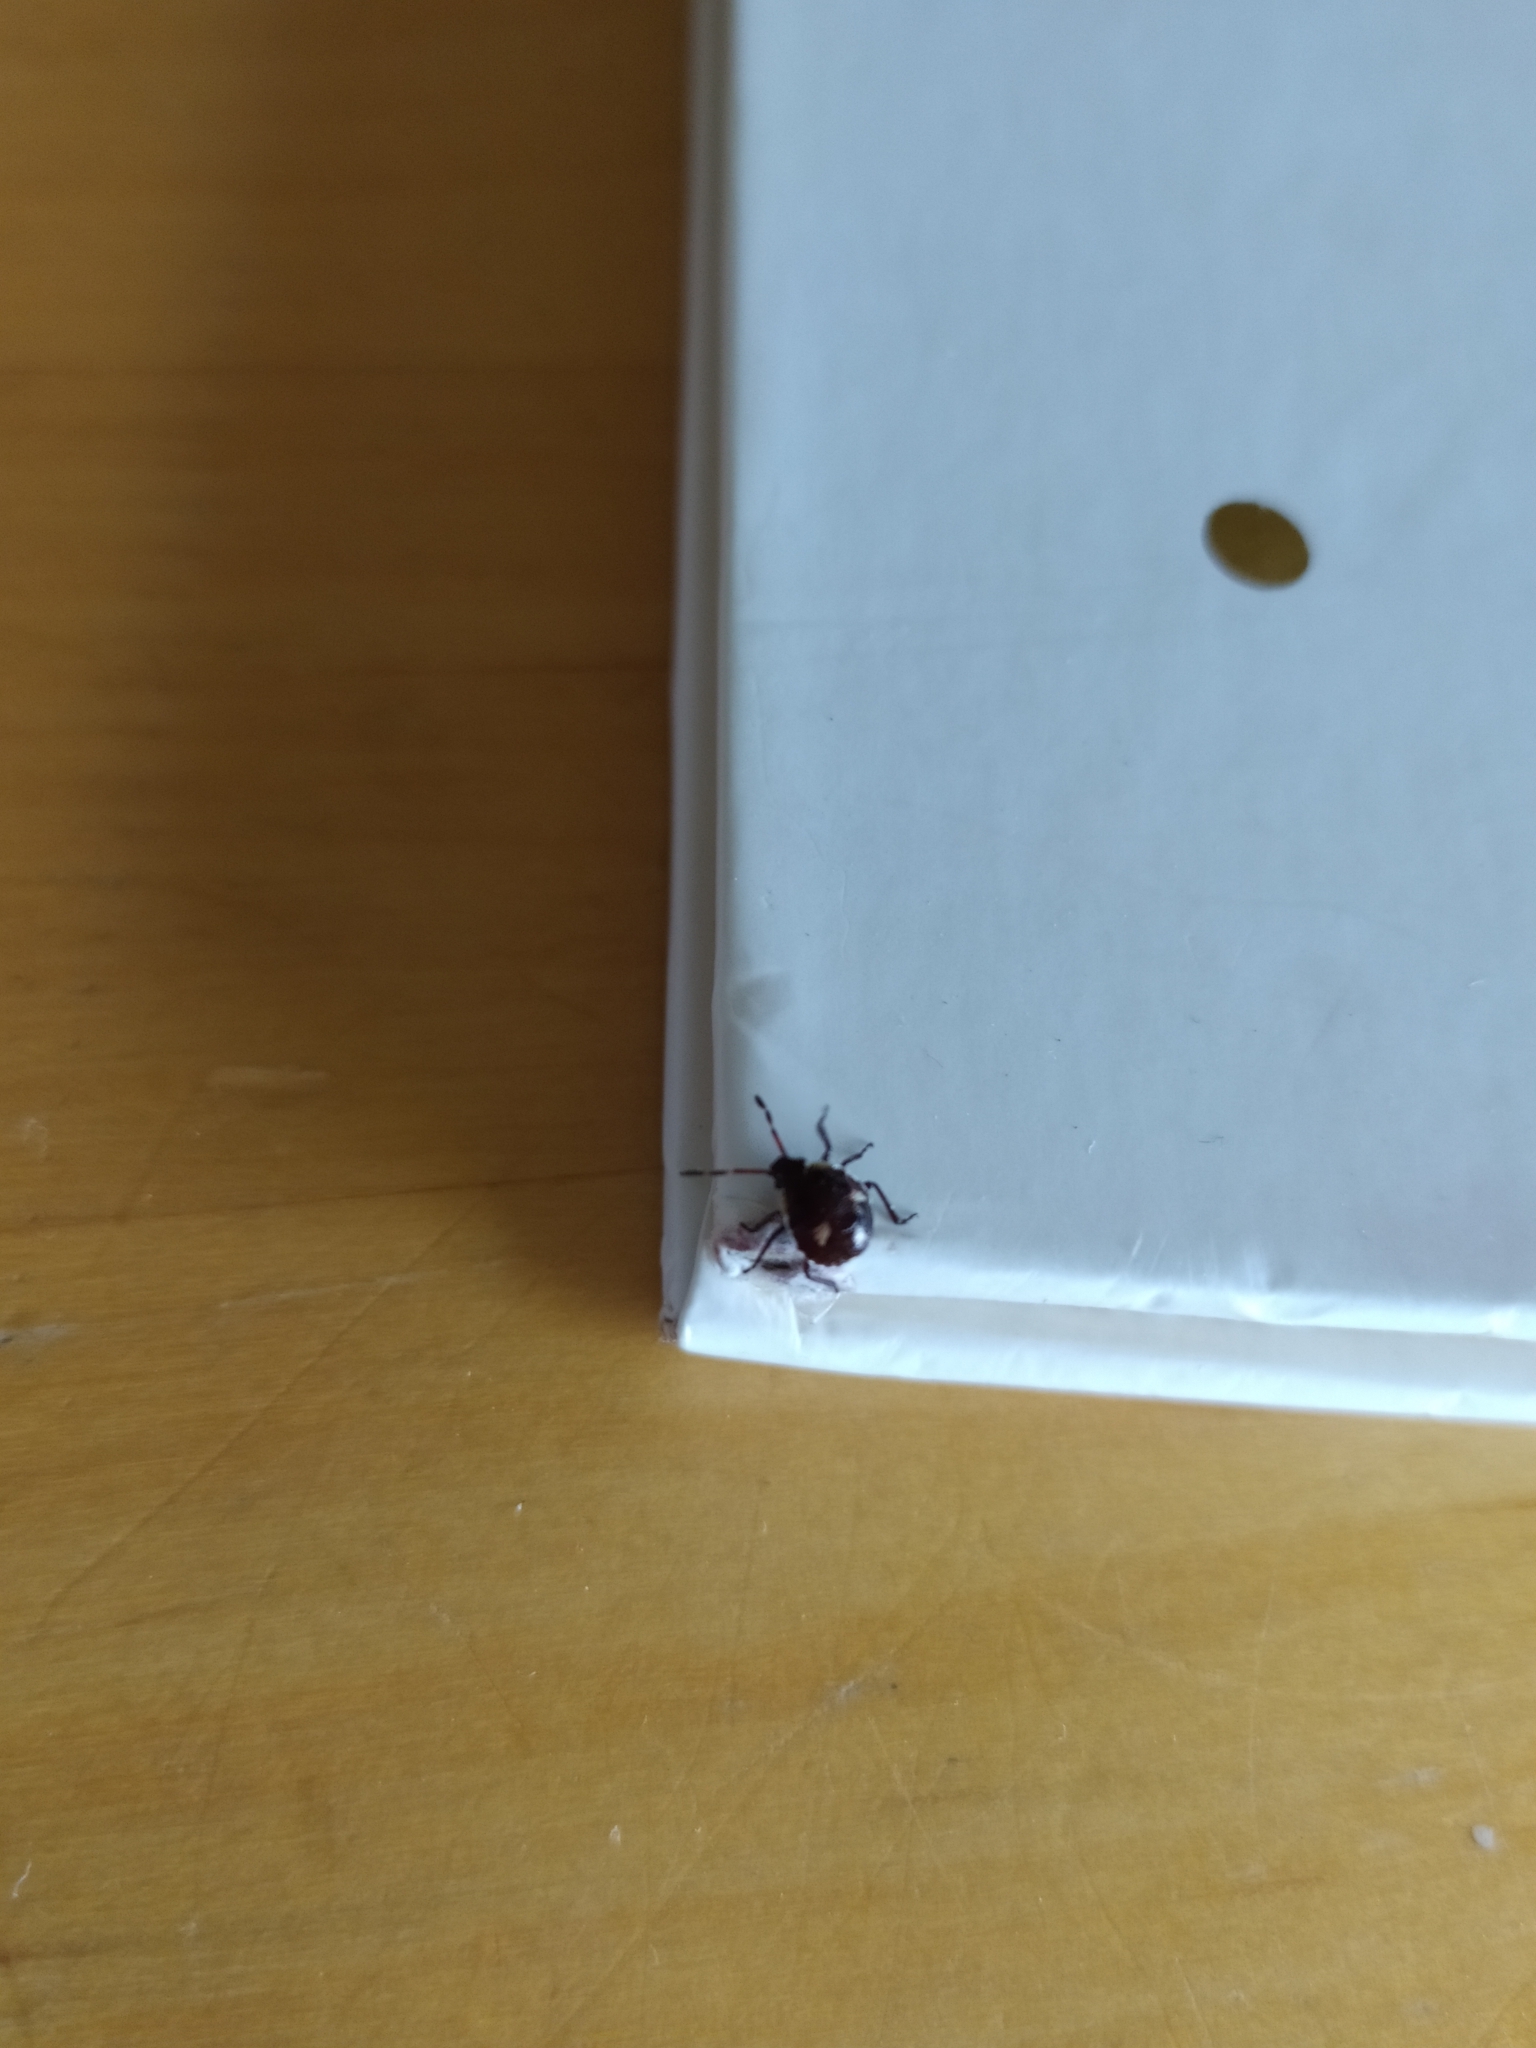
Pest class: stink_bug